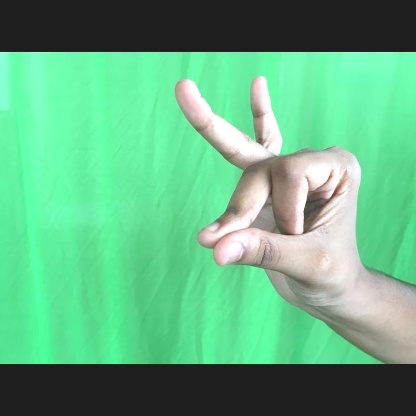
Mudra: Bramaram